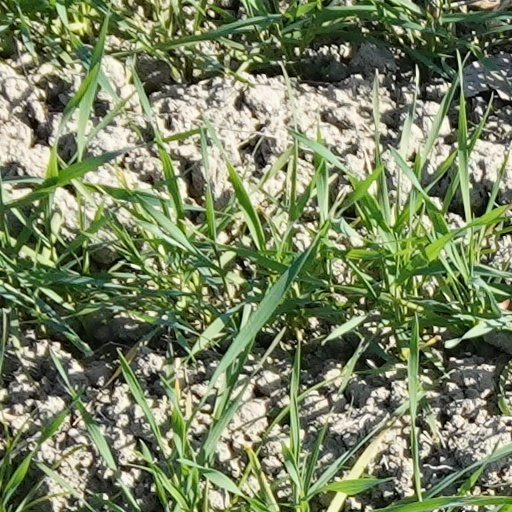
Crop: wheat